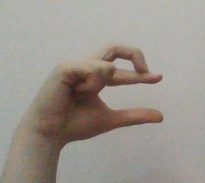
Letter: thal